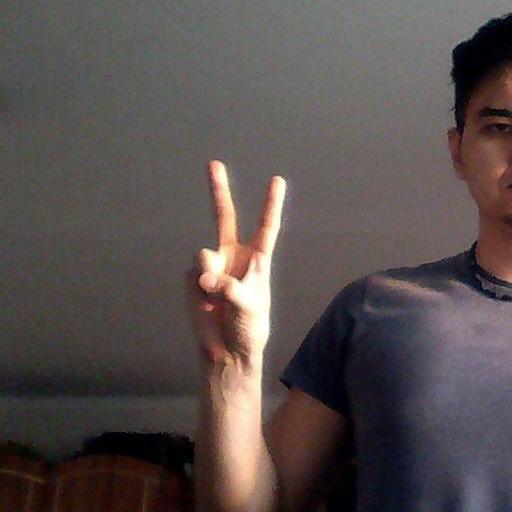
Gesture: peace